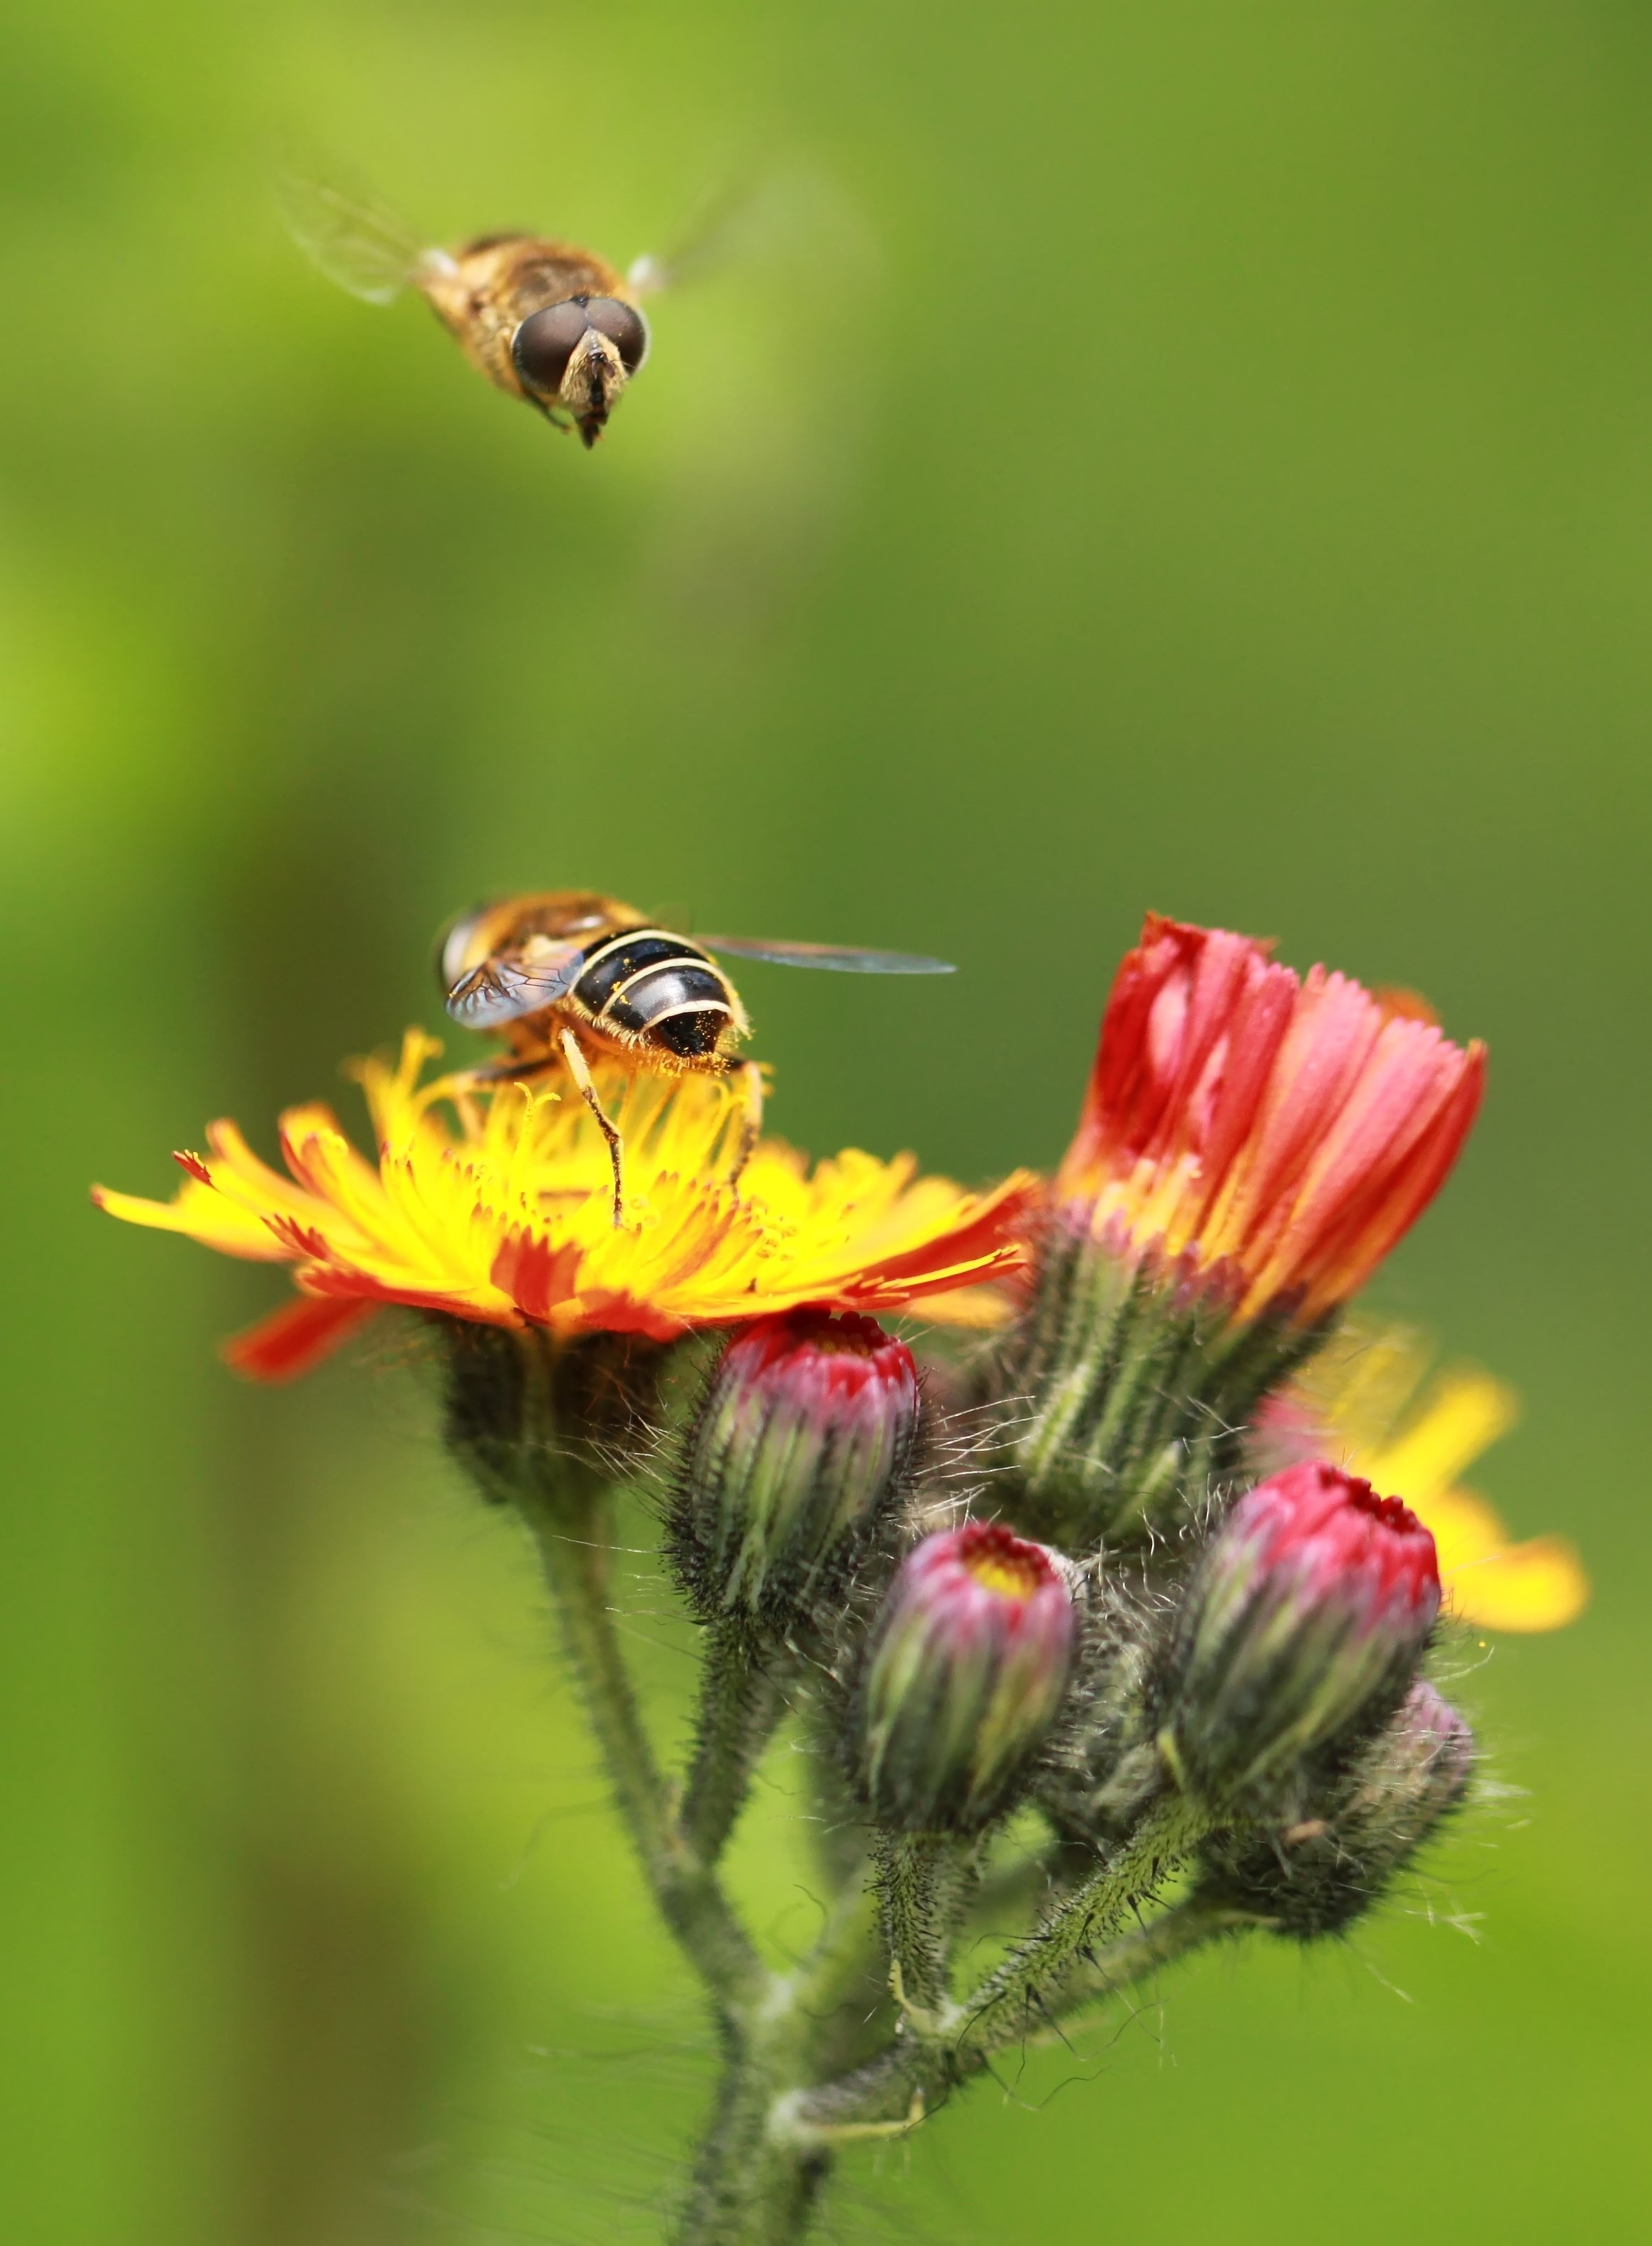
nature, blossom, plant, photography, meadow, prairie, flower, bloom, animal, pollen, pollination, color, insect, macro, botany, colorful, yellow, close, flora, fauna, invertebrate, wildflower, flowers, close up, pointed flower, hoverfly, sunny, animals, bright, bee, animal world, nectar, macro photography, insect macro, flowering plant, honey bee, bee in the approach, pollinator, macro photo, plant stem, land plant, membrane winged insect